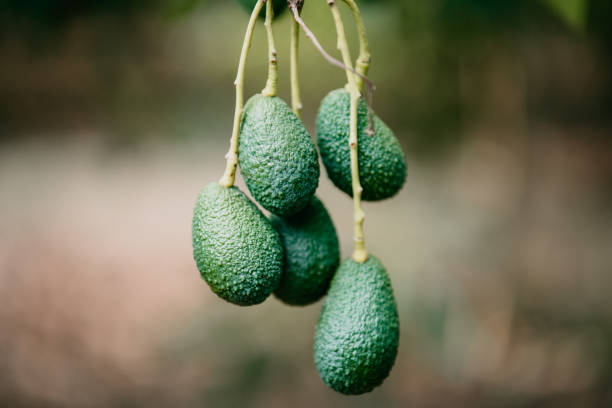
Label: Avocado